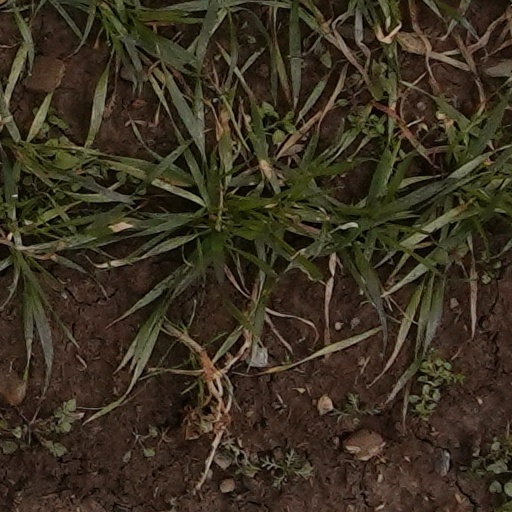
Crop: wheat